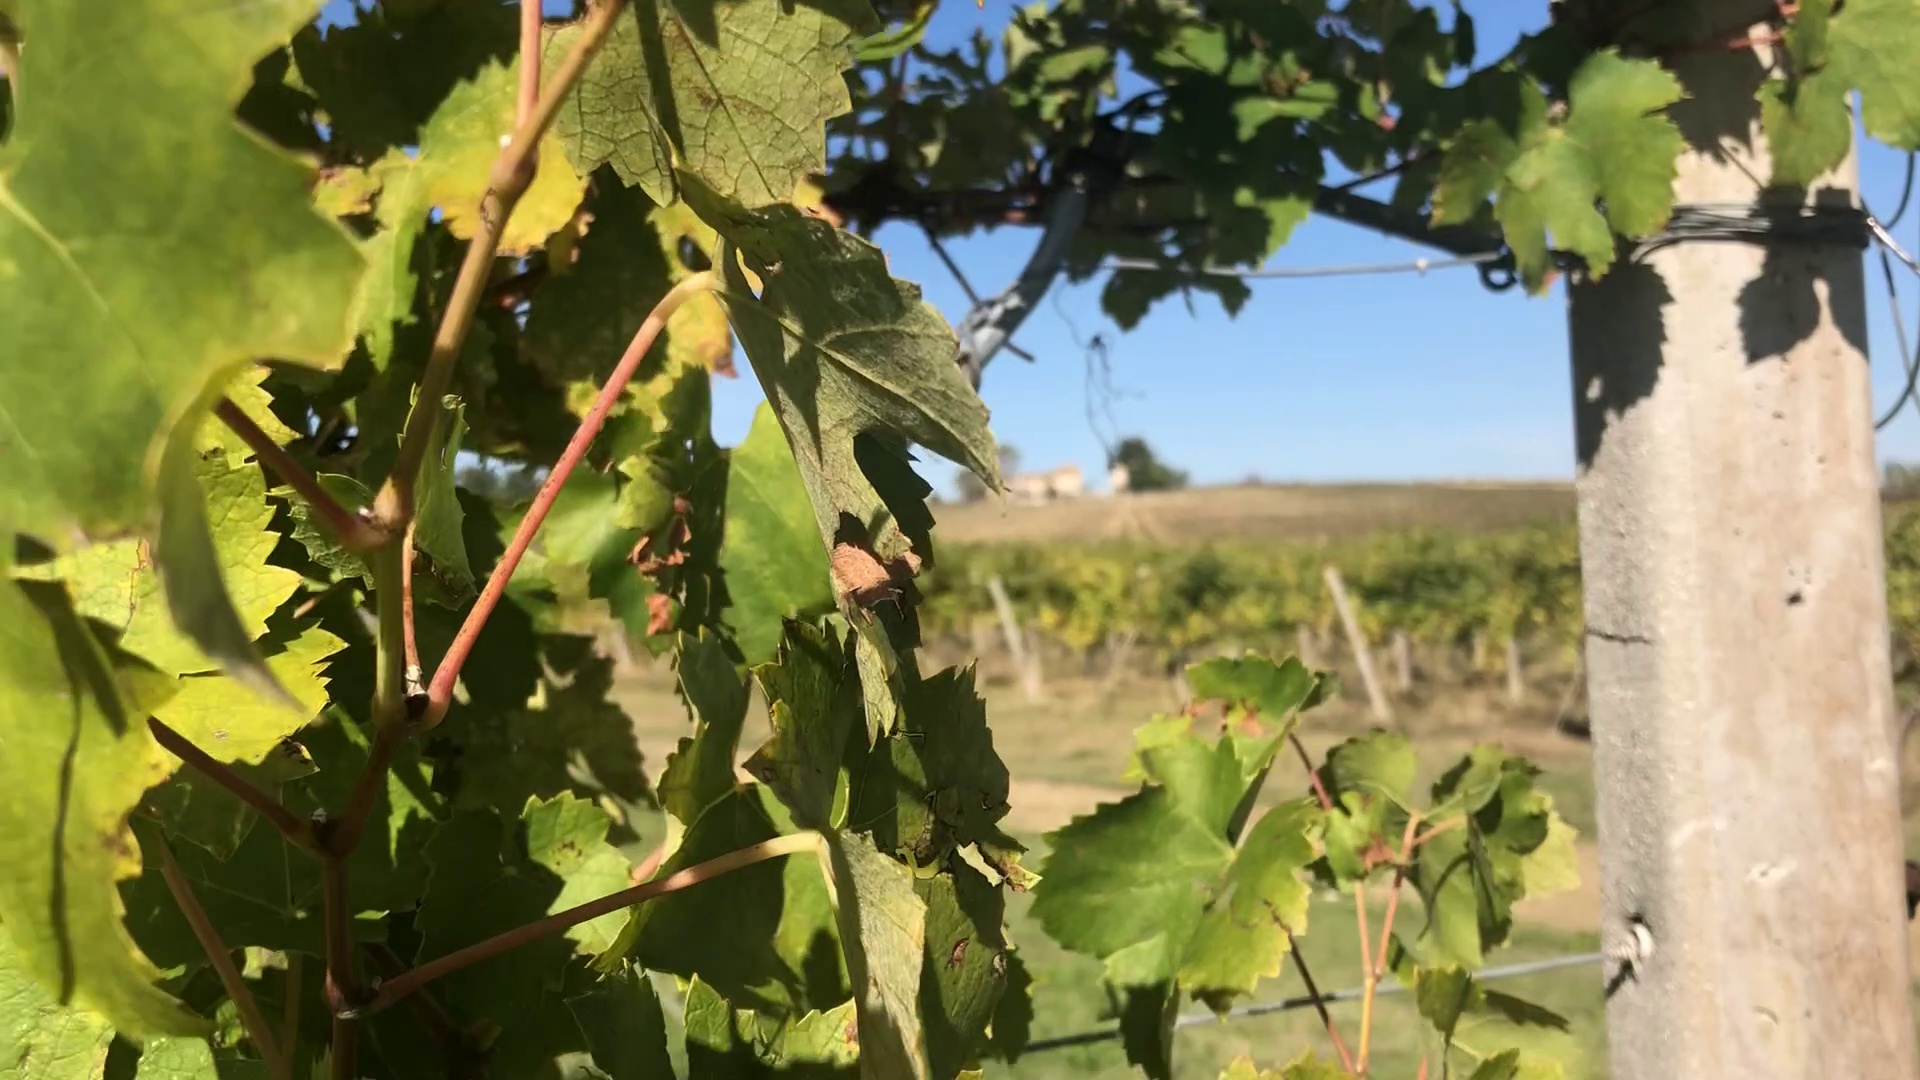
Label: healthy